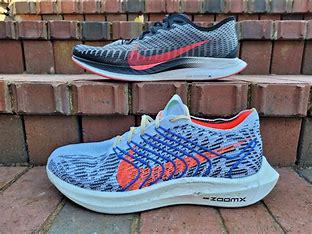
Brand: Nike
Model: Pegasus Turbo Next Nature